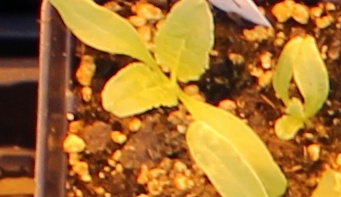
Label: Sugar beet